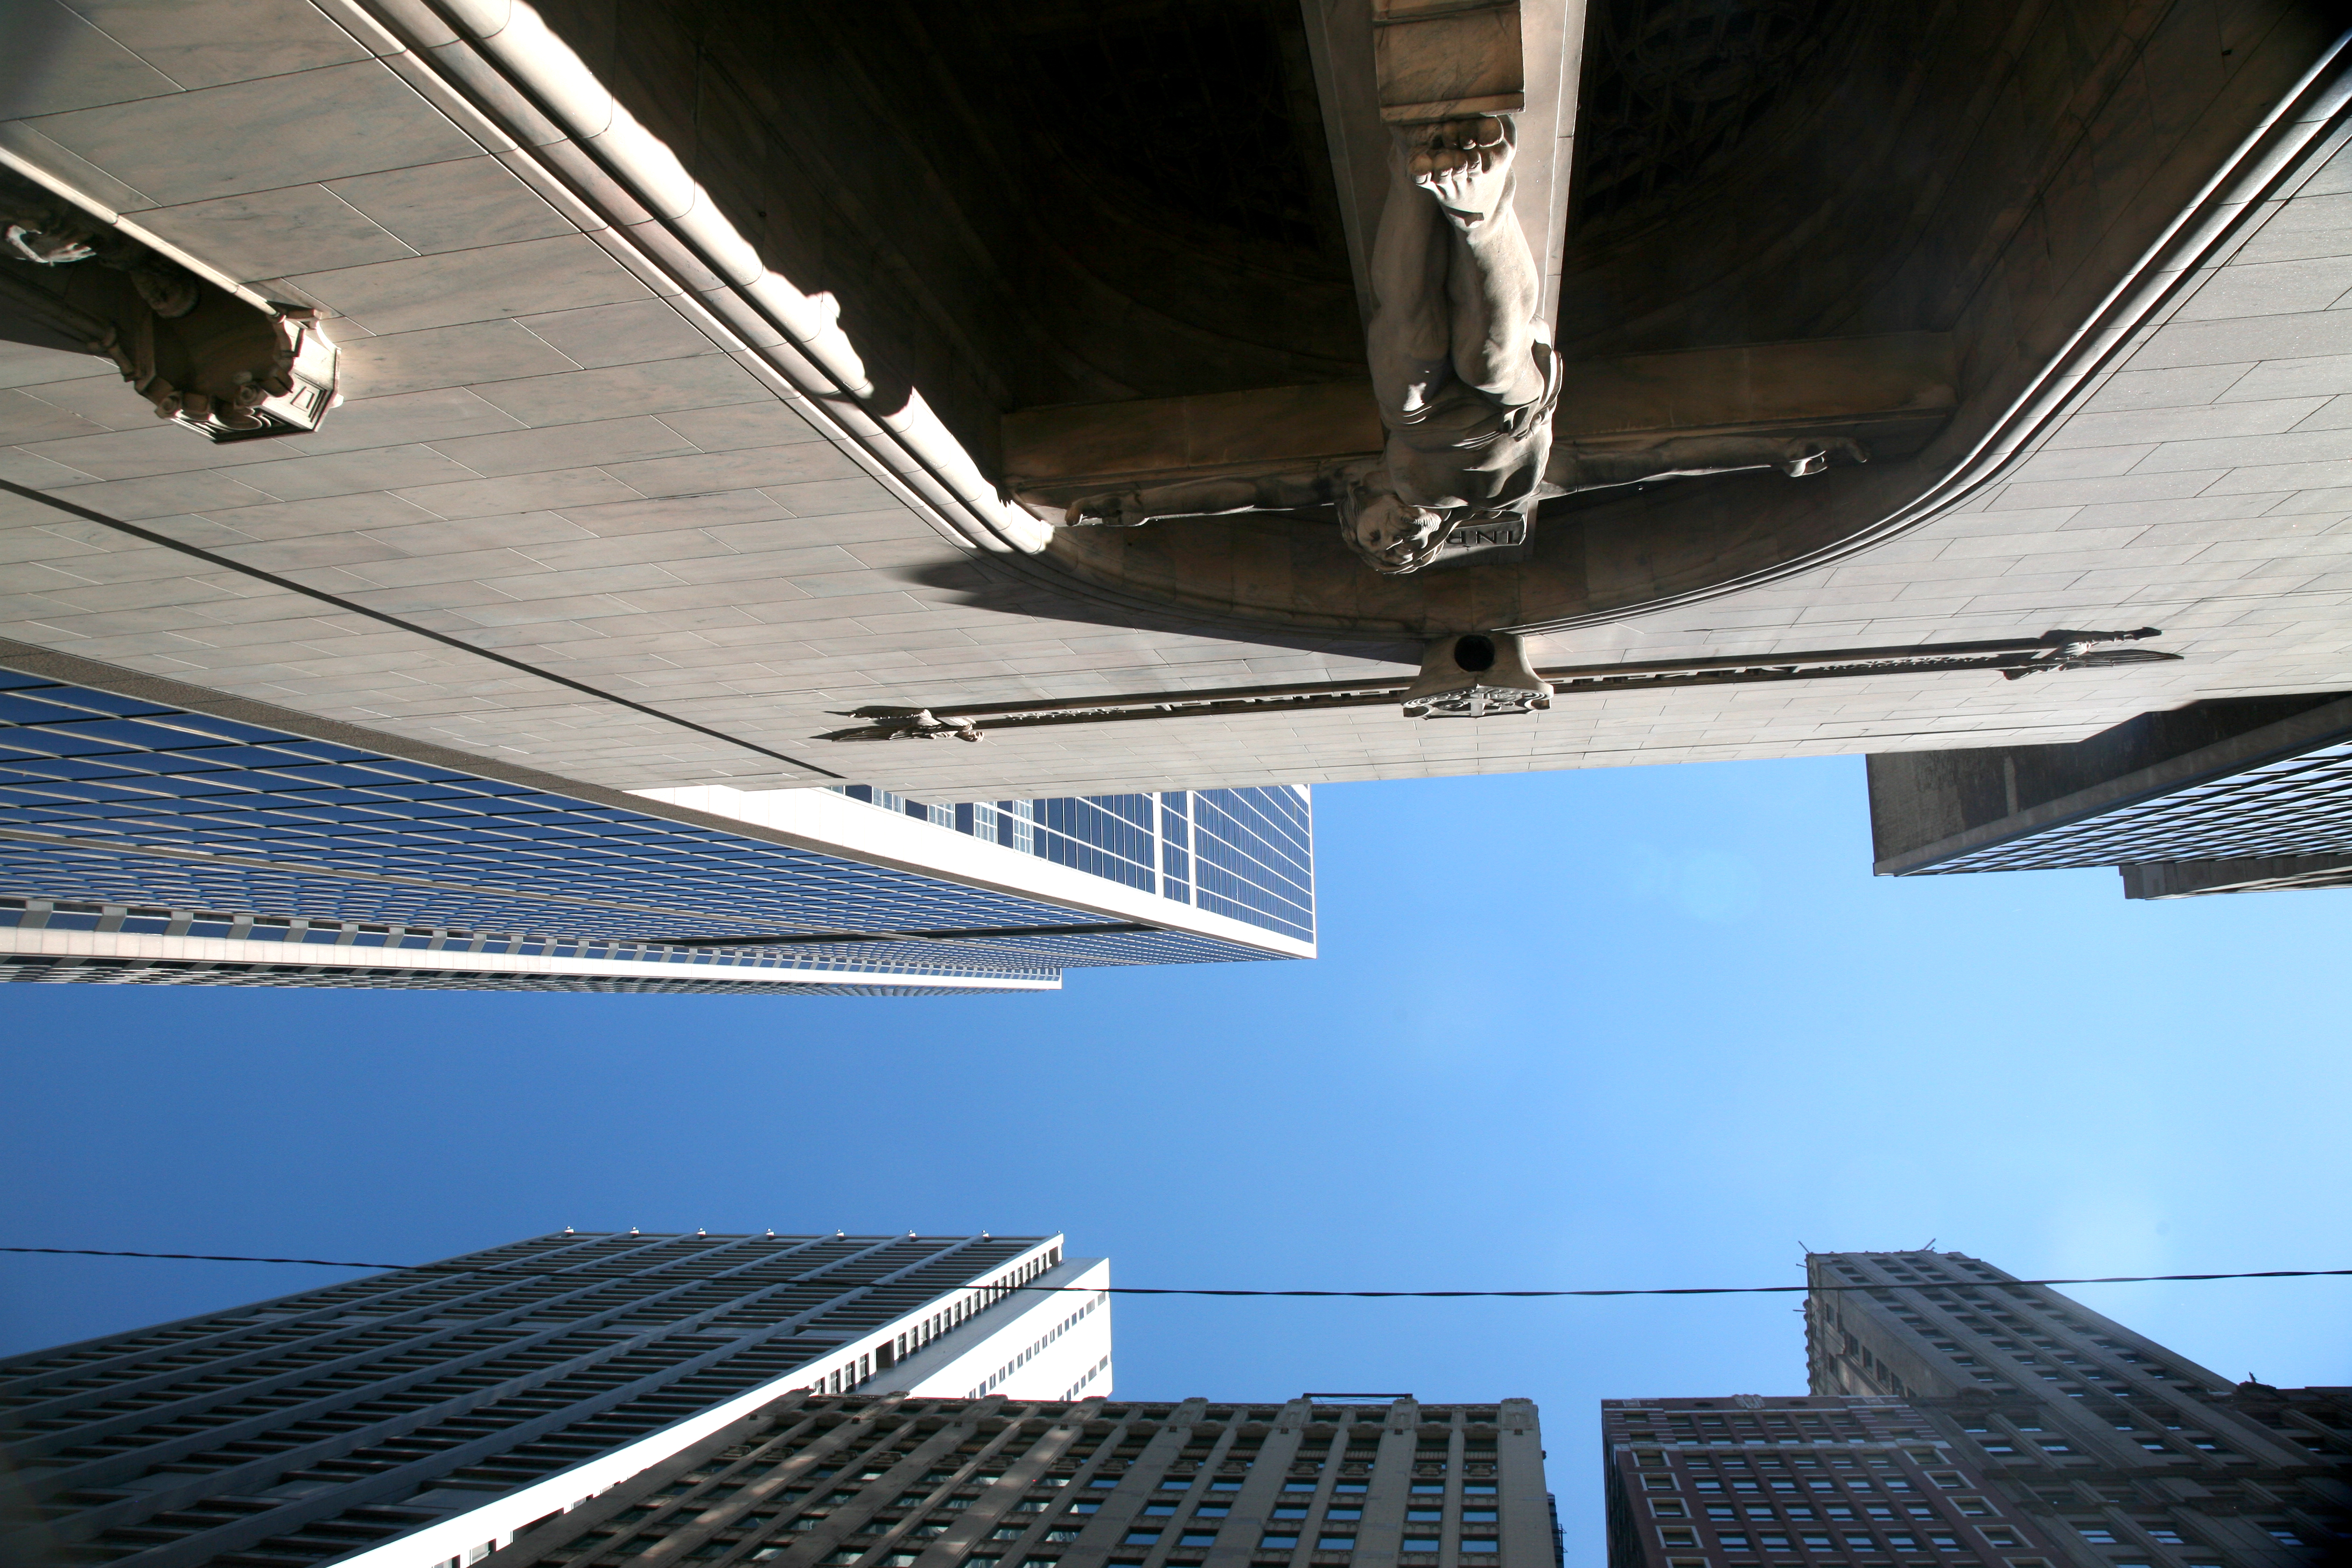
wing, architecture, structure, street, roof, building, downtown, vehicle, chicago, church, stadium, catholic, christ, arena, eglise, jesus, 5d, croix, loop, architecturereligieuse, daylighting, saintpeterschurch, atmosphere of earth, sport venue